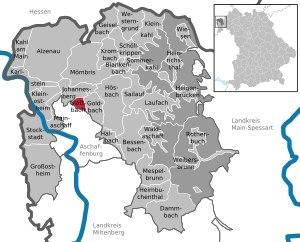
Glattbach est une commune allemande de Bavière, située dans l'arrondissement d'Aschaffenbourg et le district de Basse-Franconie.